Alternator

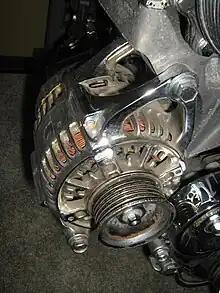
Alternator mounted on an automobile engine with a serpentine belt pulley (belt not present.)

Alternators are used in modern internal combustion engine automobiles to charge the battery and to power the electrical system when its engine is running.